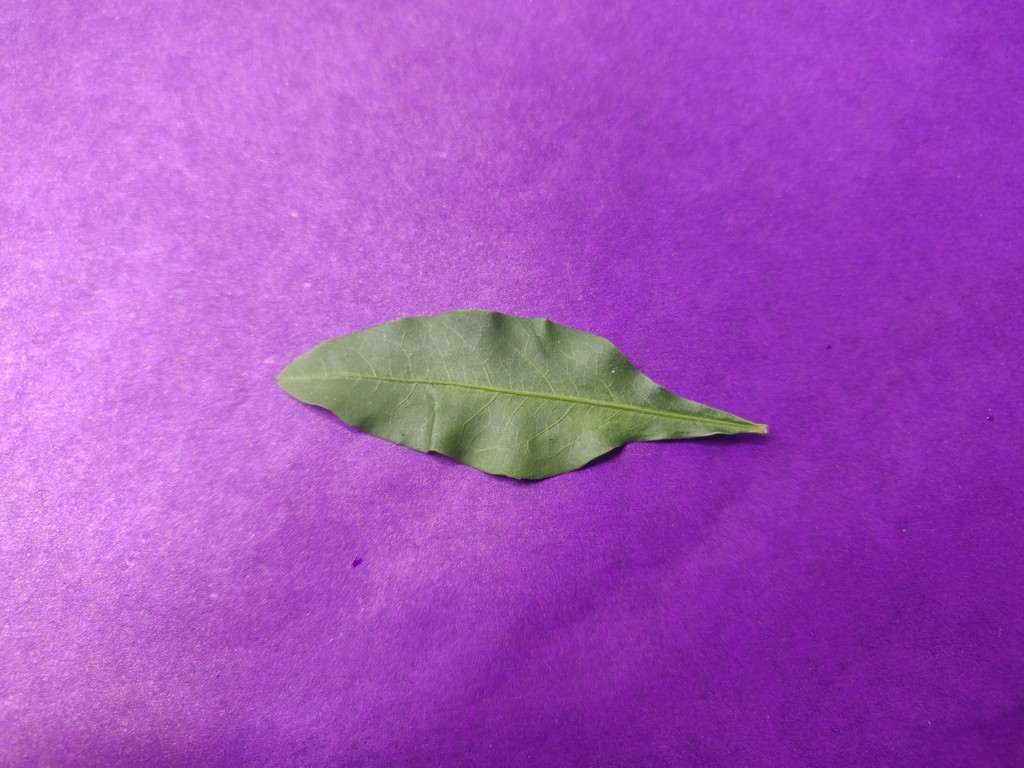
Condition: Healthy
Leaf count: single
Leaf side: front